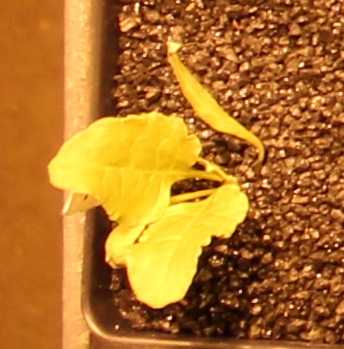
Label: Sugar beet